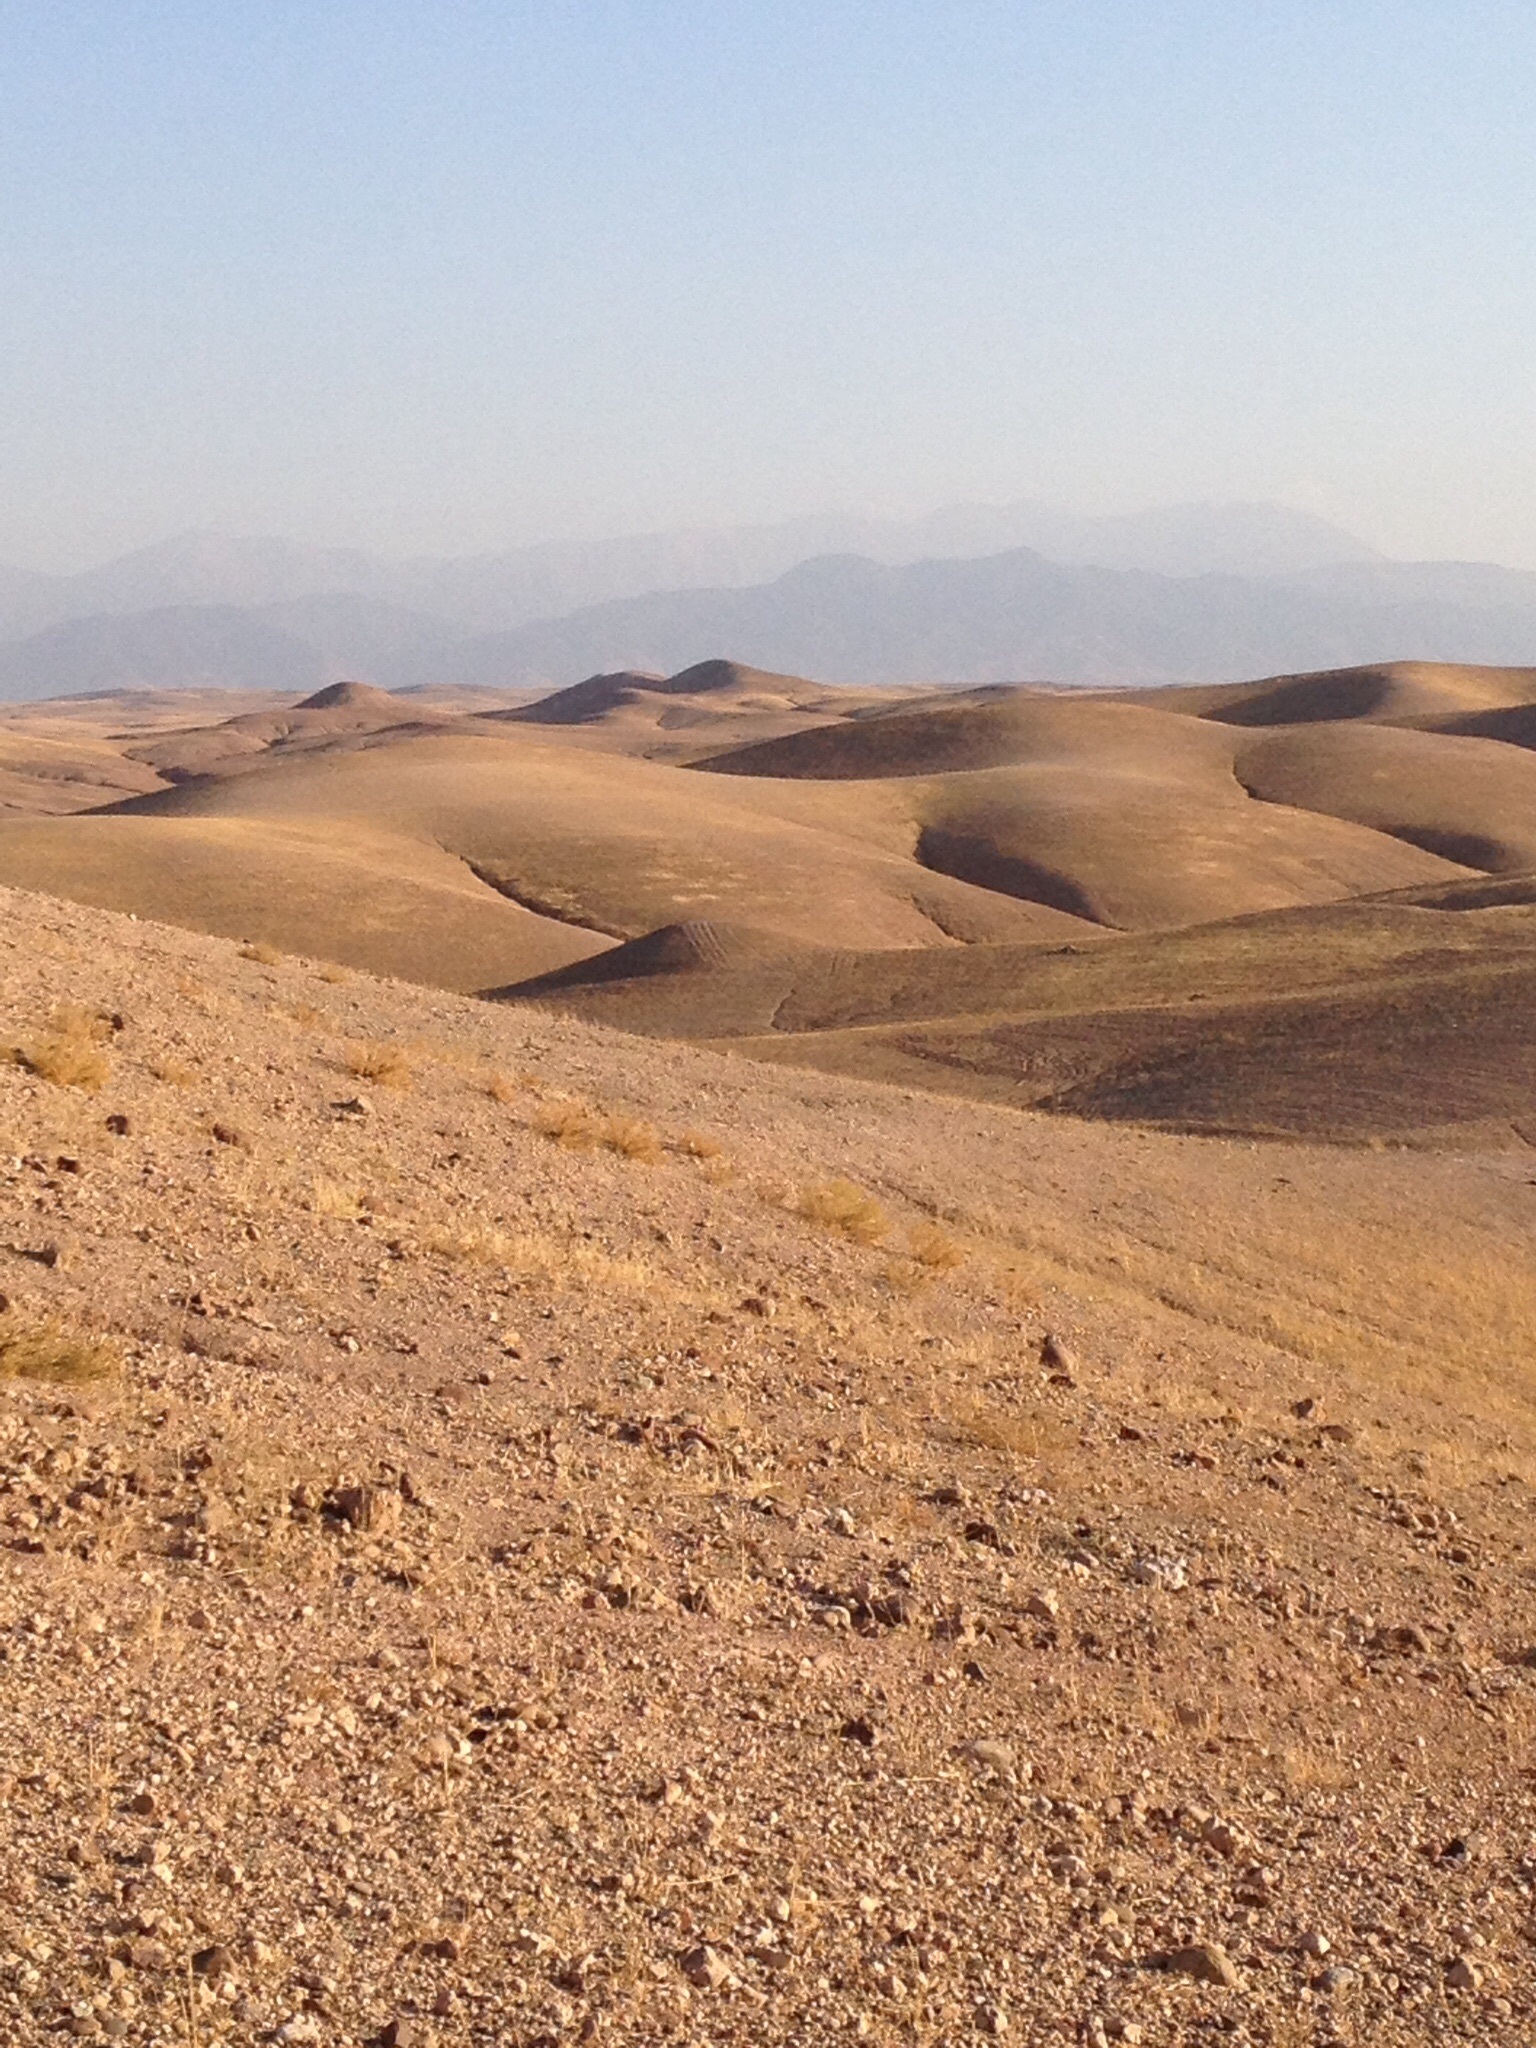
landscape, sand, field, prairie, desert, soil, plain, grassland, badlands, plateau, morocco, habitat, ecosystem, sahara, wadi, steppe, landform, erg, natural environment, geographical feature, aeolian landform, grass family, ecoregion